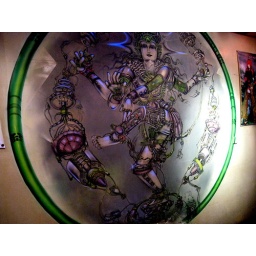
Found this on a wall in a clothing store.